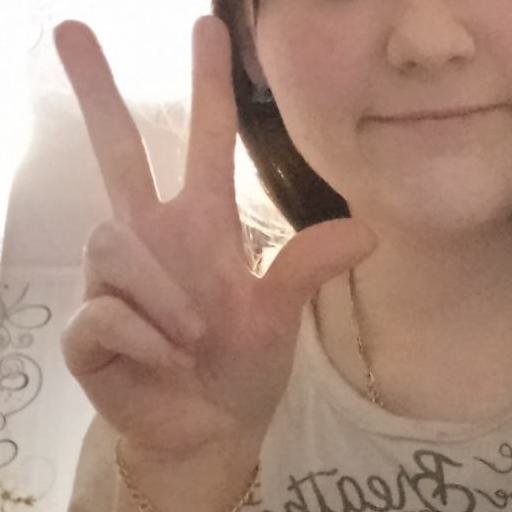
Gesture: three2